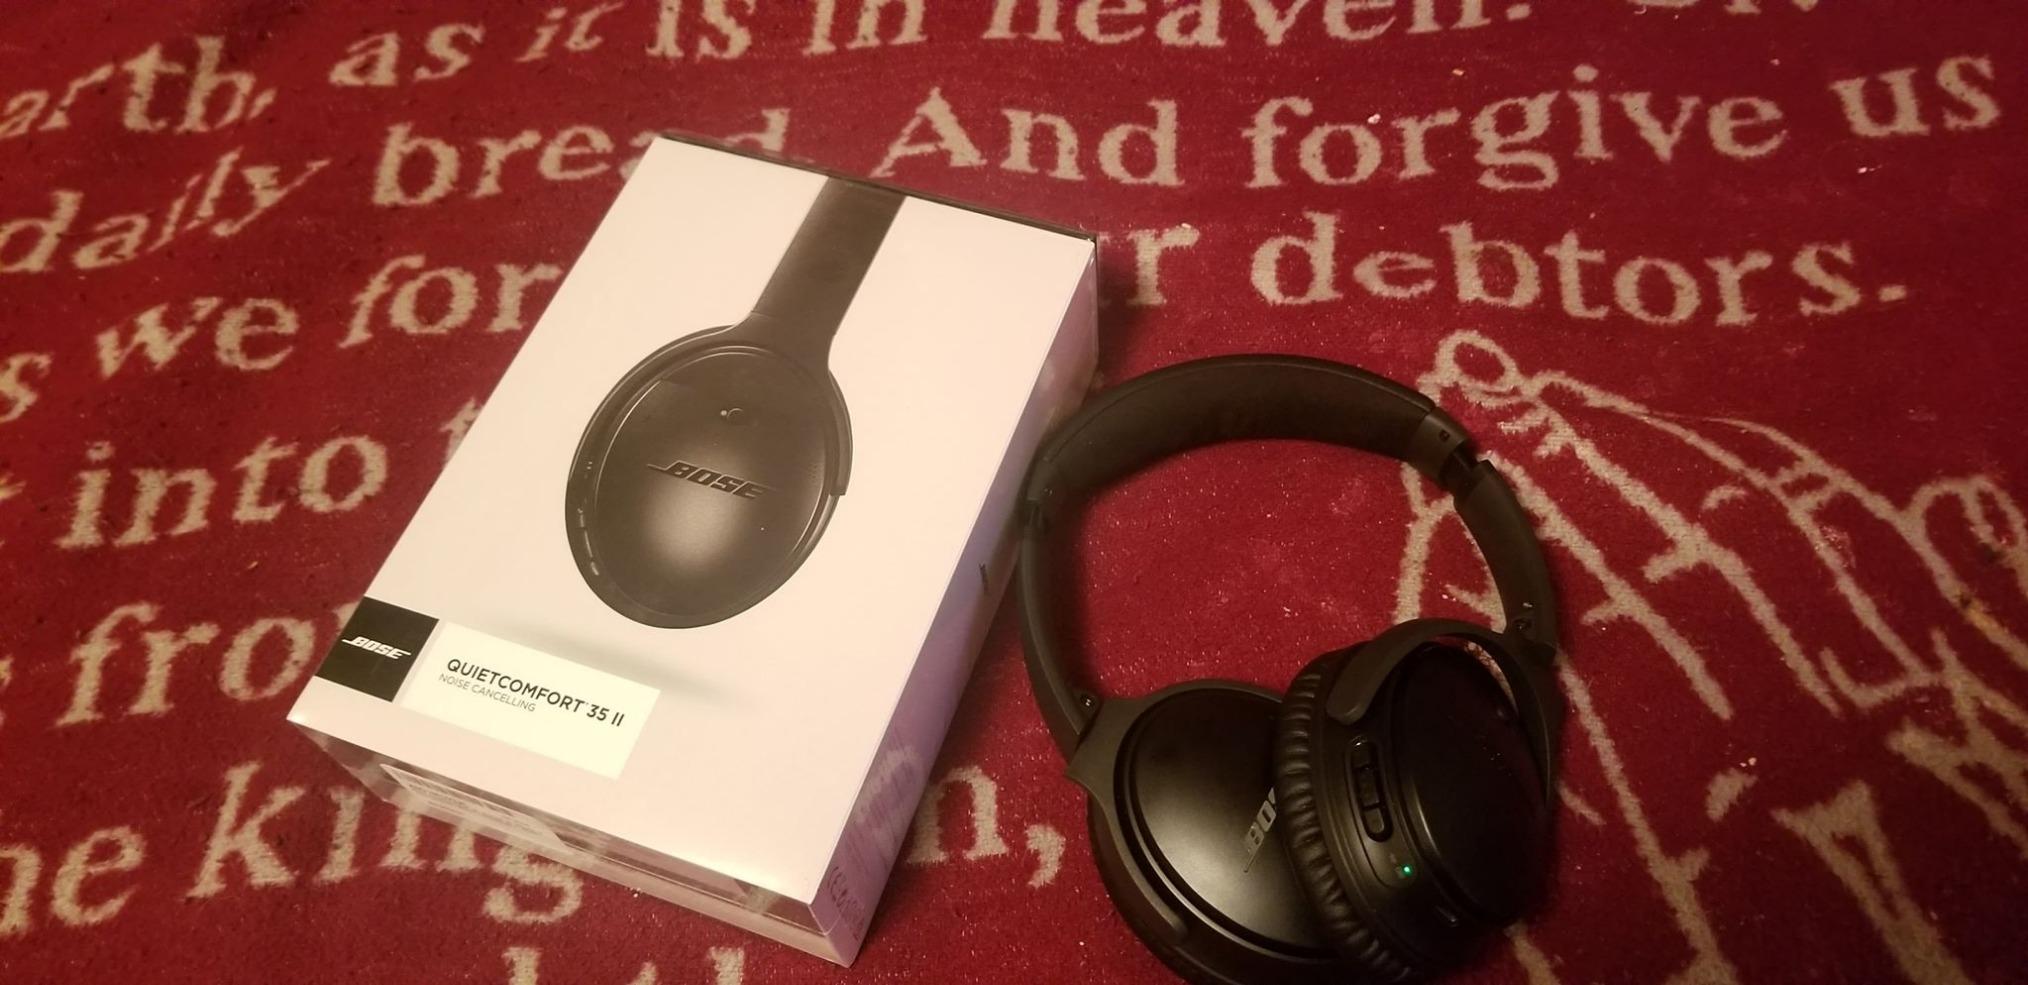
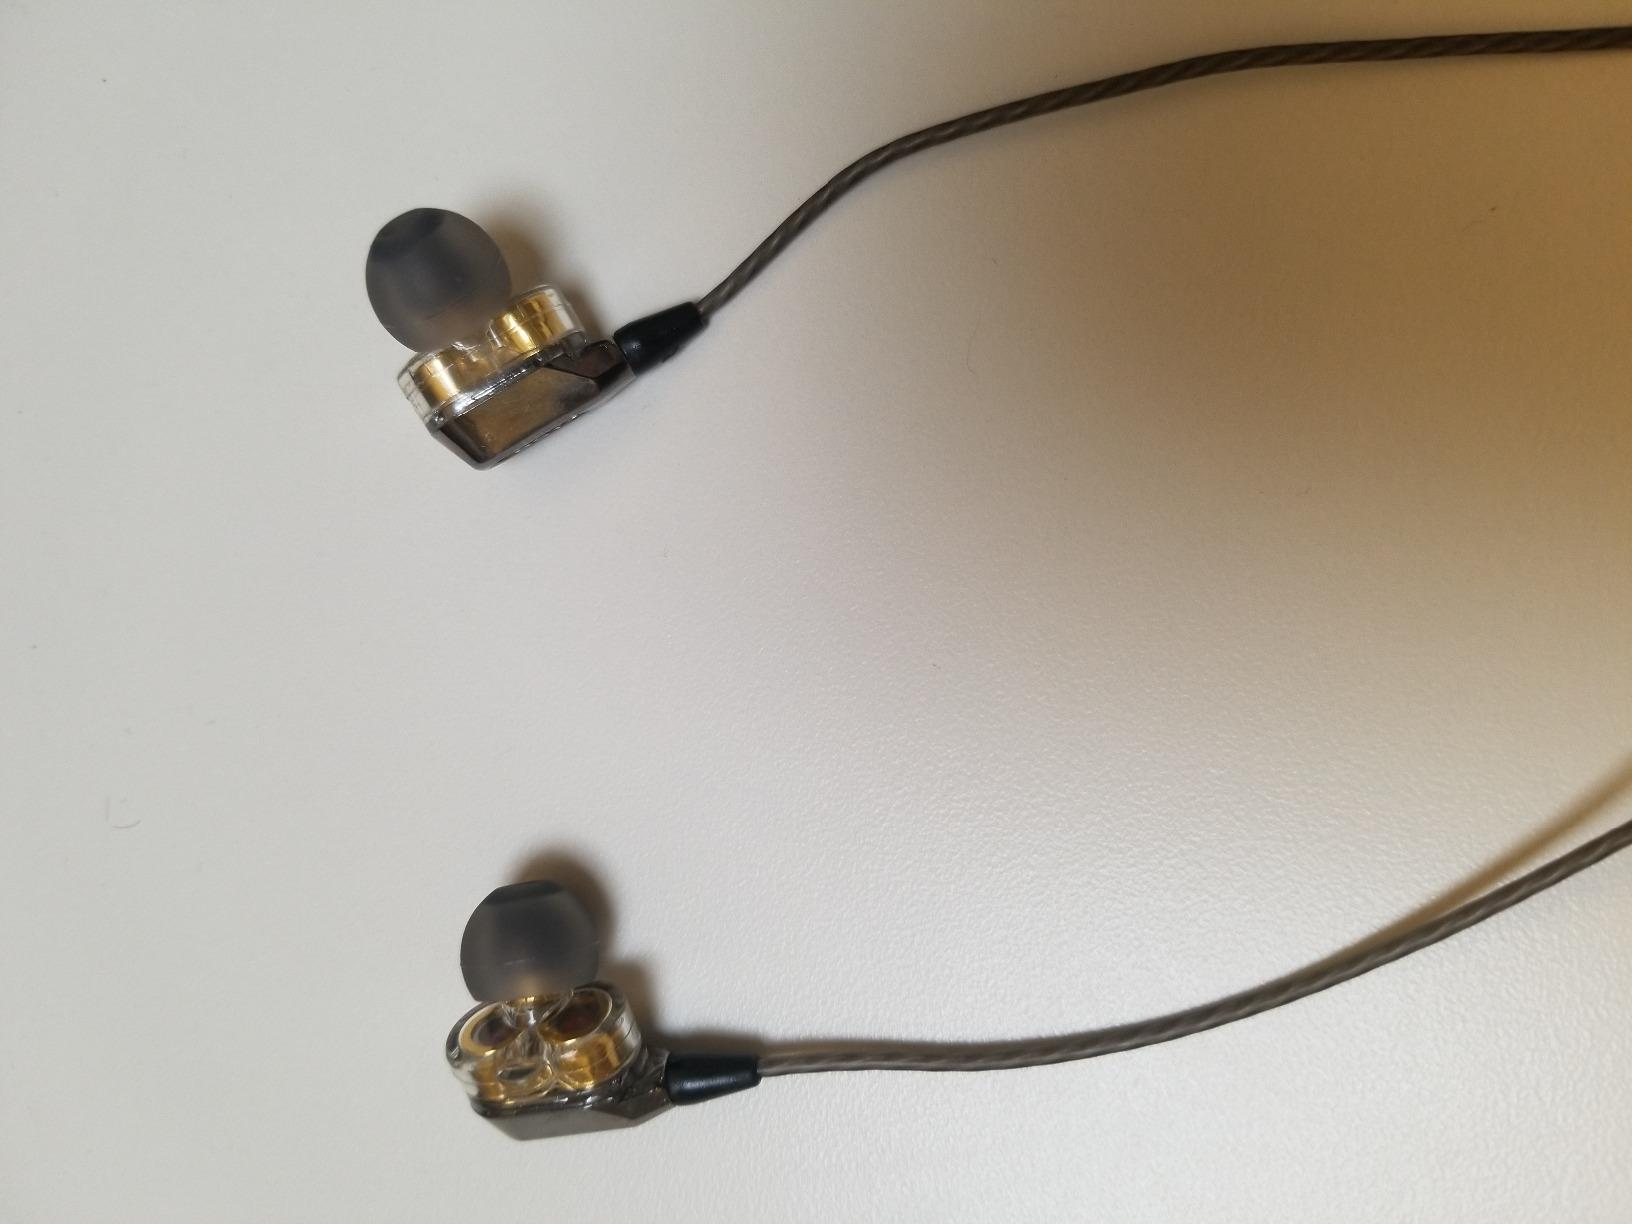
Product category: headphones
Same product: no